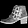
Label: Ankle boot